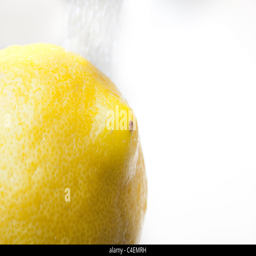
a fresh yellow lemon being washed with water